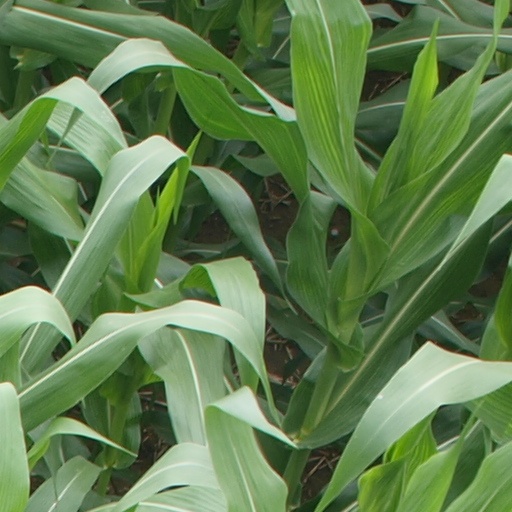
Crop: maize; corn